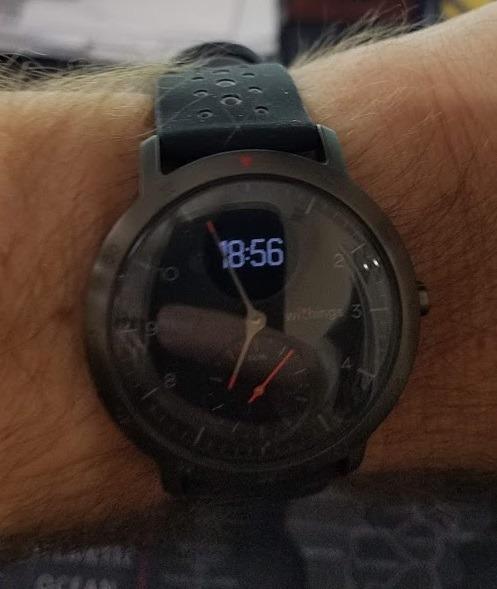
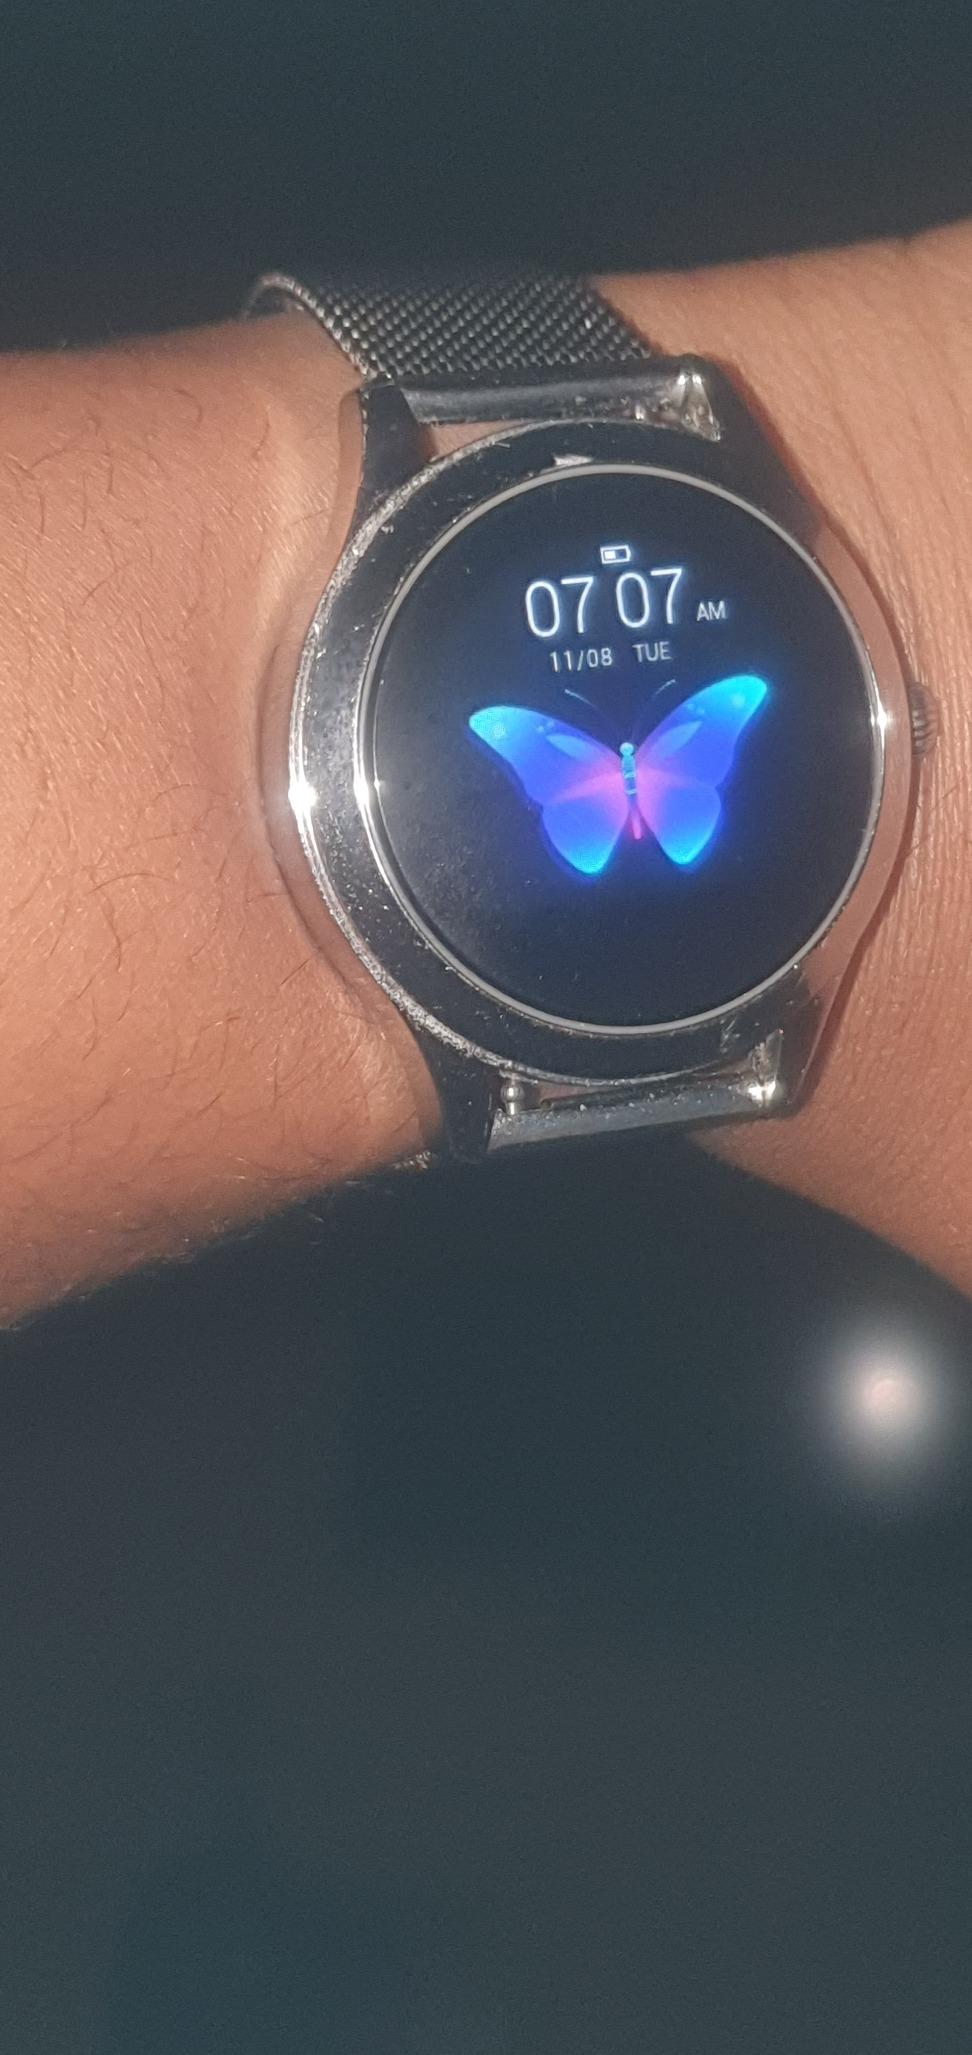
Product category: smartwatch
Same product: no